Fine-art photography

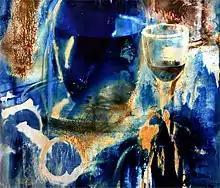
Josef H. Neumann: Chemogram "Gustav I" 1976

In the mid-1970s Josef H. Neumann developed chemograms, which are products of both photographic processing and painting on photographic paper. Before the spread of computers and the use of image processing software the process of creating chemograms can be considered an early form of analog post-production, in which the original image is altered after the enlarging process. Unlike works of digital post-production each chemogram is a unique piece.